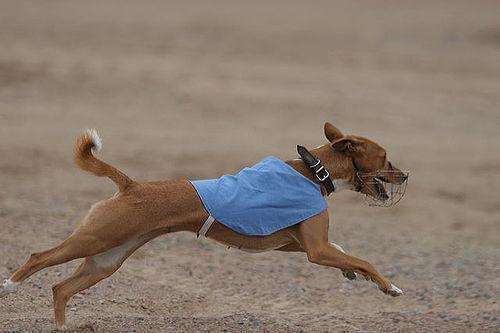
basenji